Kofun system

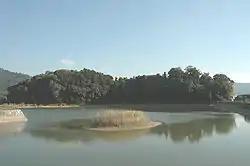
Hashihaka Kofun

Hiroshi Tsuide has argued that the construction of the Hashihaka Kofun in Sakurai City, and other stylized anterior-posterior round tombs marked the beginning of the Kofun period, by which time there was already a state-level society. He argued that the centralized political order as seen in the formulation of the funerary system should be called the anterior-posterior mound system.